Geophysical MASINT

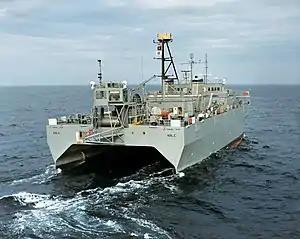
USNS Able (T-AGOS-20) aft view of SURTASS equipment.

The Integrated Undersea Surveillance System (IUSS) consists of multiple subsystems in SOSUS, Fixed Distributed System (FDS), and the Advanced Deployable System (ADS or SURTASS). Reducing the emphasis on Cold War blue-water operations put SOSUS, with more flexible "tuna boat" sensing vessels called SURTASS being the primary blue-water long-range sensors